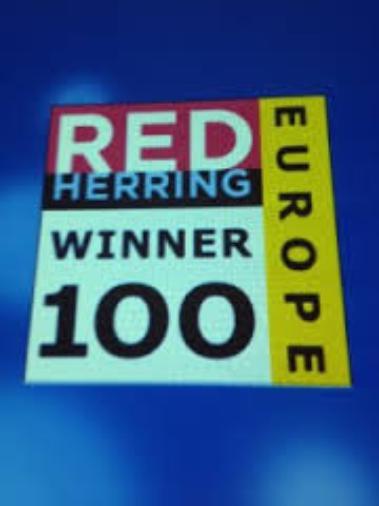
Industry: Others